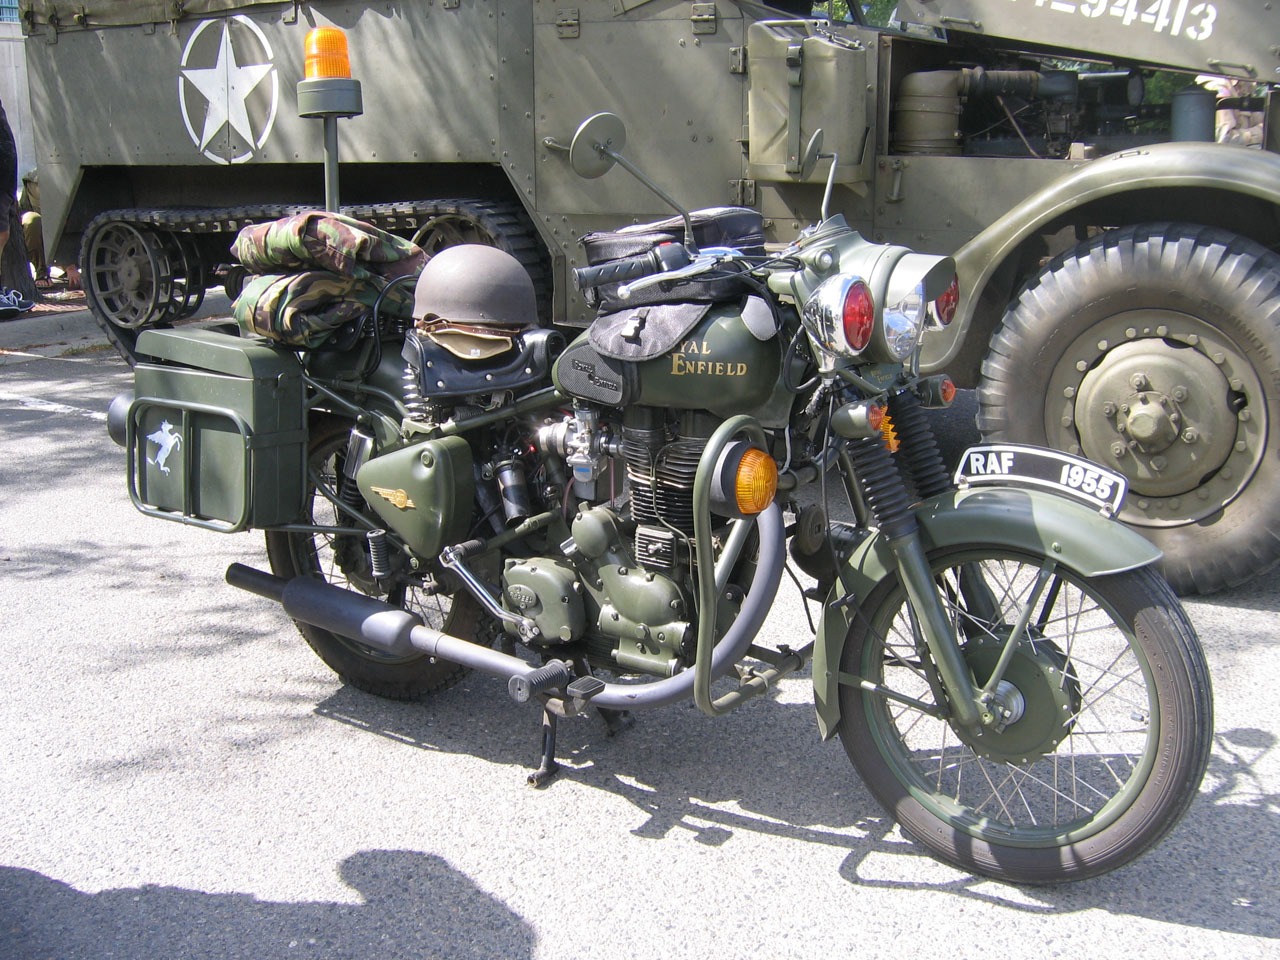
track, car, vintage, wheel, military, vehicle, motorcycle, motor vehicle, engine, wwii, classic, royal, half, motorcycling, land vehicle, automobile make